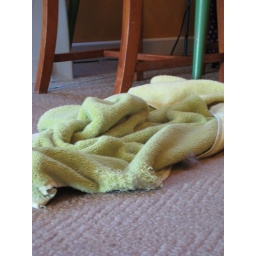
shredded towel (there's a small chance this damage was already done by a certain black cat, not sure)